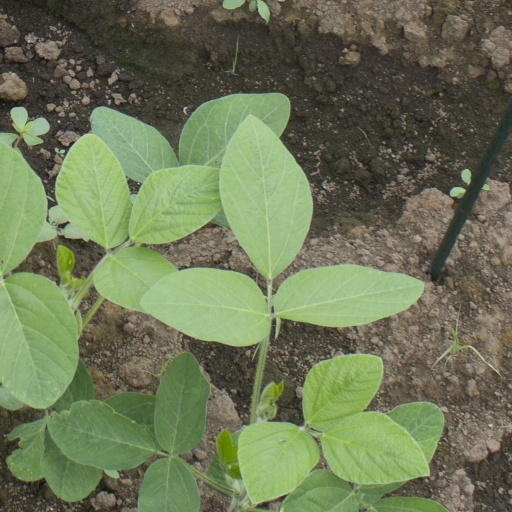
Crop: soybean